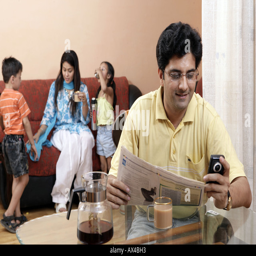
adult man reading newspaper at dining table with his family sitting in the background